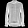
Label: Shirt